St. Augustine, Florida

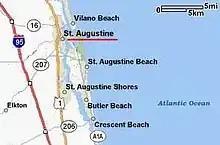
Major roadways, St. Augustine and vicinity

According to the United States Census Bureau, the city has a total area of , of which is land and (21.99%) is water. Access to the Atlantic Ocean is via the St. Augustine Inlet of the Matanzas River.